Lukas Klostermann

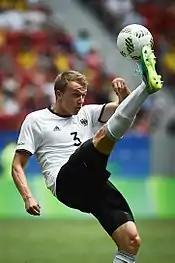
Klostermann playing for the Germany Olympic at the 2016 Summer Olympics

Having previously represented the Germany youth team, Klostermann was called up by Germany U17 in February 2013. He made his Germany U17 debut, where he played 40 minutes after coming on as a substitute, in a 3–1 win over Netherlands U17 on 10 February 2013. He went on to make 6 appearances for the Germany U17 side.